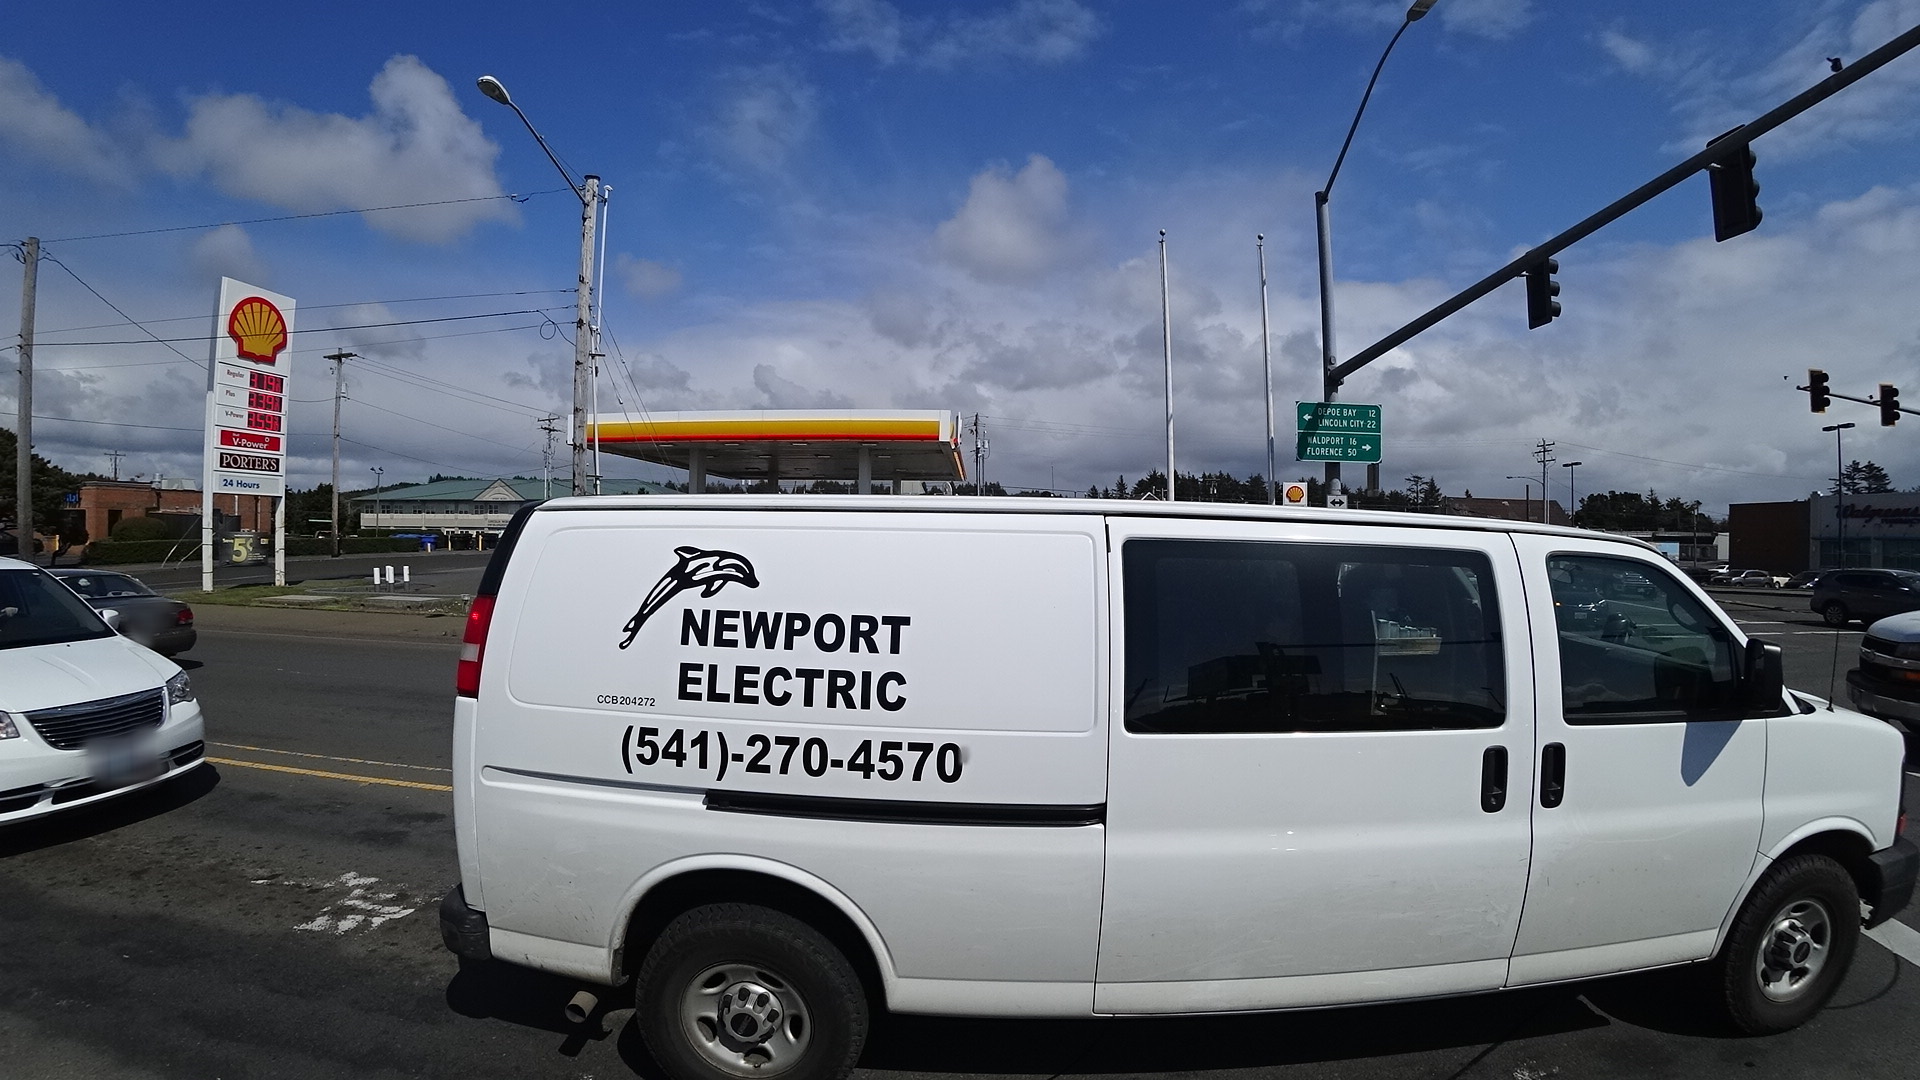
Feature: EV Charger
State: Oregon
Country: United States